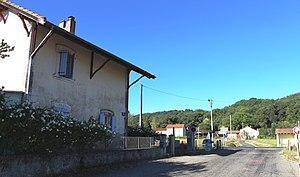
Passage à niveau de Hères (Hautes-Pyrénées)
La ligne de Morcenx à Bagnères-de-Bigorre est une ligne ferroviaire française à voie normale, qui relie la gare de Morcenx à celle de Bagnères-de-Bigorre, en passant par Mont-de-Marsan et Tarbes.
Hères est une commune française située dans le département des Hautes-Pyrénées, en région Occitanie.